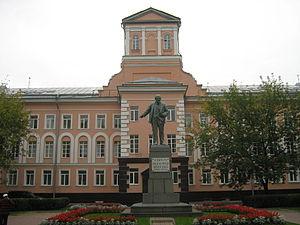
Saint-Pétersbourg. .